Gore Hill Freeway

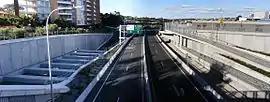
Gore Hill Freeway in Lane Cove

Gore Hill Freeway is a divided freeway located in Sydney, New South Wales that is part of the Sydney Orbital Network and Highway 1. The primary function of the freeway is to provide an alternative high-grade route from Lane Cove to and to reduce traffic demands on Pacific Highway throughout Sydney's lower north shore, bypassing and .